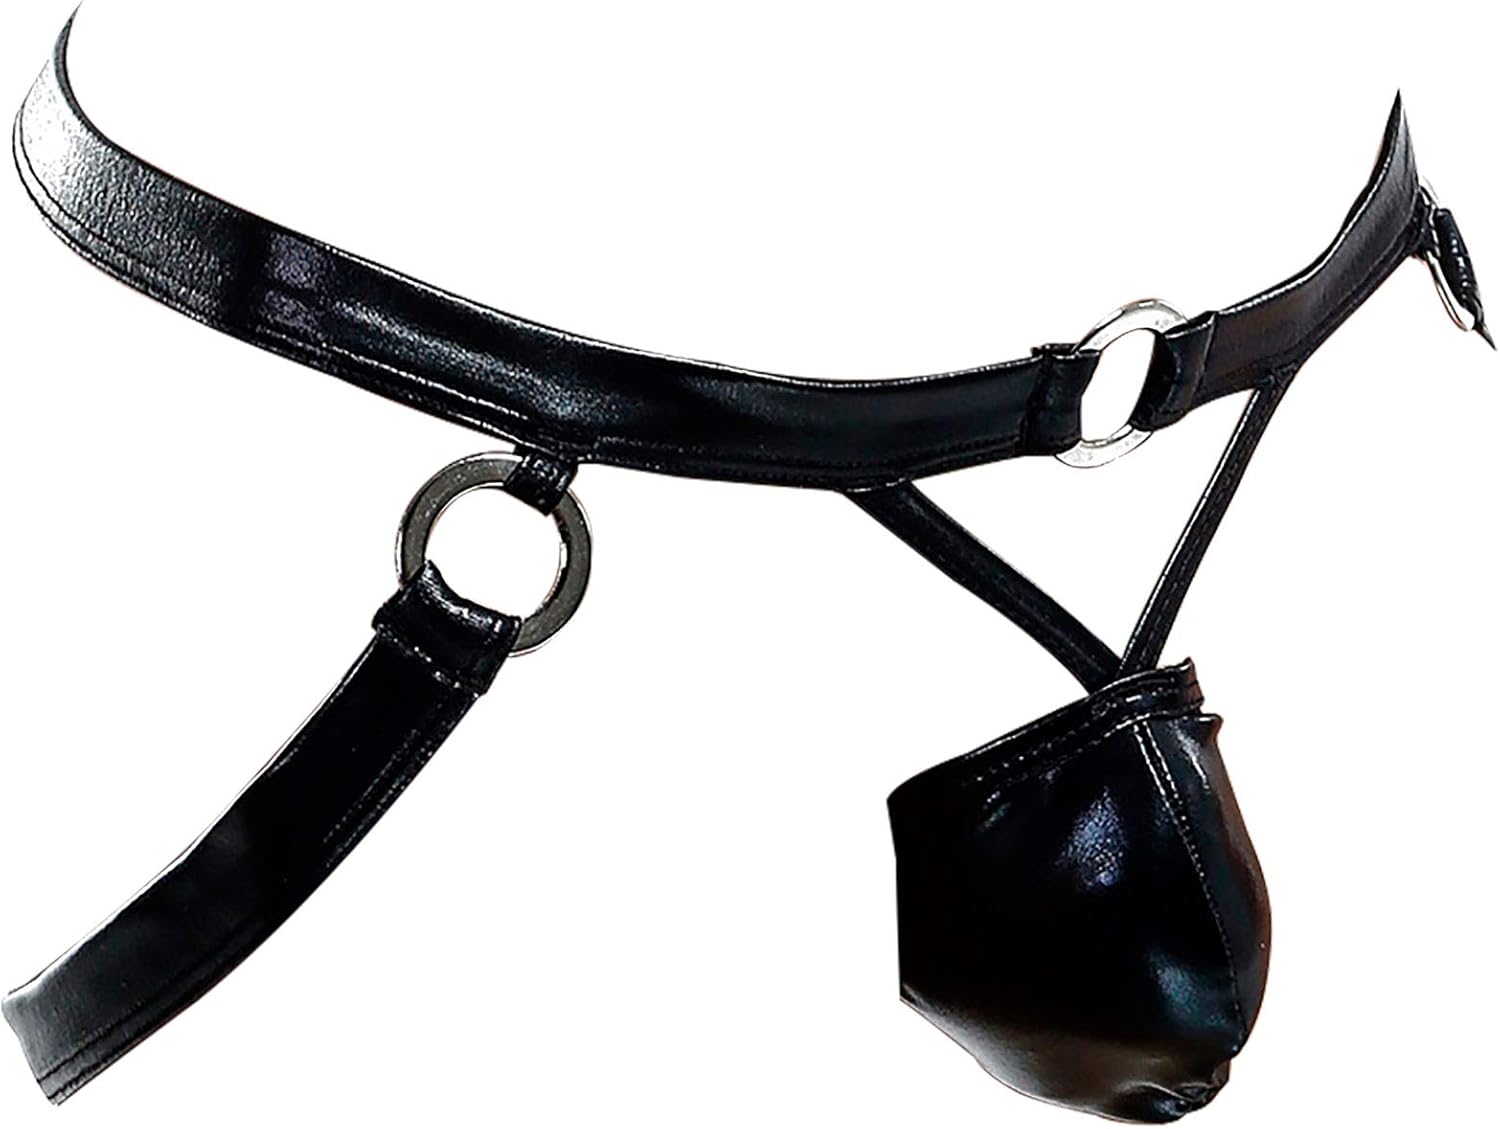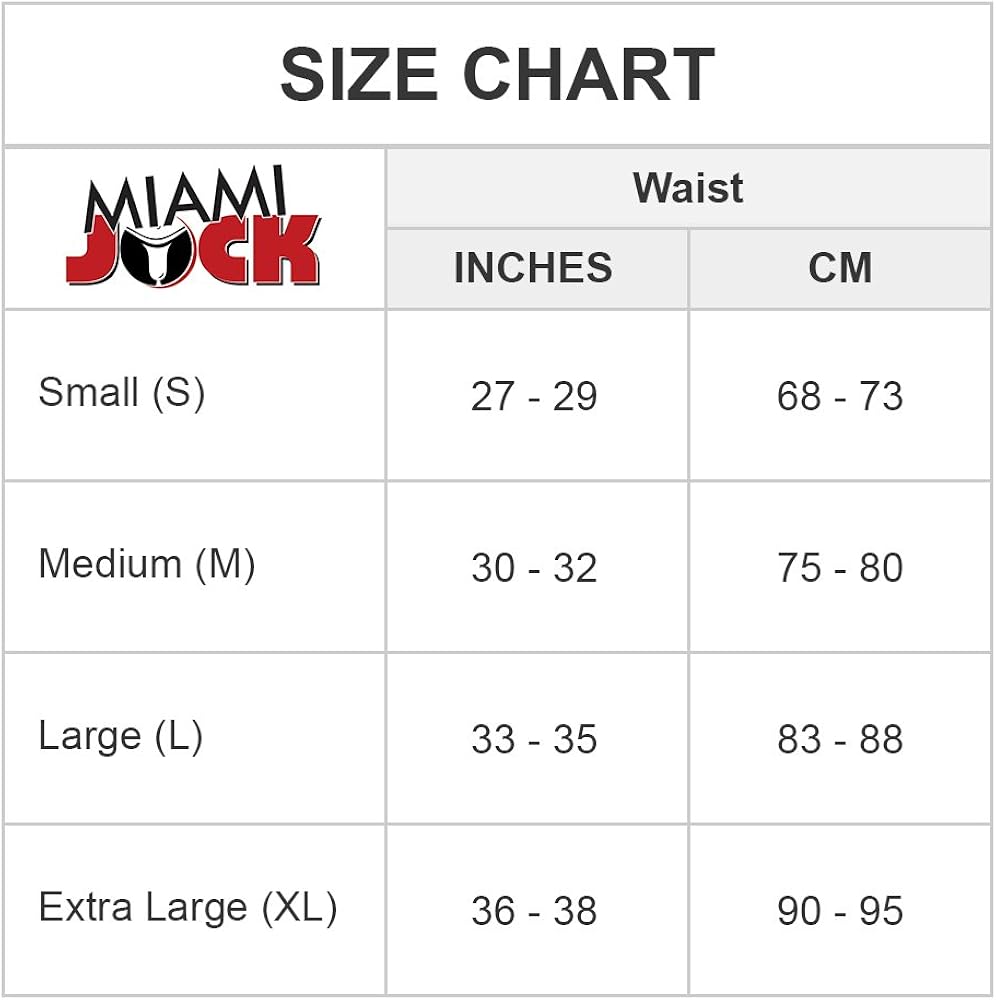
Sexy Mens Jockstraps Underpants Ring Leather Micro Pouch G-Strings Hot Underwear
Category: AMAZON FASHION
This is the variants of mens jockstraps which can be used for flaunting purposes. It provides a covering to your manhood while leaving all the area exposed. For men who put a lot of efforts in getting their sexy physique, miami jockstraps are the perfect match for you. It is best suited for seducing your partner and give sex appeal. The presence of straps makes the constuction an exotic one. Brand : Miami Jock Brand : Miami Jock Category: Mens Jockstrap Underwear Category: Mens Jockstrap Underwear Size: Refer to the size chart Size: Refer to the size chart Fabric composition: 78%Poly22%Spandex Fabric composition: 78%Poly22%Spandex
Features: 100% Leather | Machine Wash | The sissy men's jockstrap underwear is fashionable, sensual, erotic, and feminine in appearance. This panties is made up of 78% Polyamide and 22% Spandex, making them extremely pleasant for your underwear. The midnight mood for self-pleasure or action with your spouse is set by a pair of lingerie jockstraps. | The back of the gay jockstrap looks and feels beautiful, hot, comfy, breathable, and enticing. To show off your intimate jewel, the front has a soft, smooth, shiny, solid-color design. On the waistband, there is a round holder for the perfect body-hugging fit. | The stretchy elastic waistband is double stitched to keep it in place low on your waist. The delicate stitching on the jockstrap panties is very gorgeous. | The provocative jockstrap underwear is ideal for brightening up your ordinary days. These are ideal for self-pleasure, wedding nights, Valentine's Day, romantic nights, and any other special occasion. | Machine wash with cold water. Do not bleach. Hang to dry. No Iron. No Tumble dry. Available in Small (27”-29”), Medium(30”-32”), Large(33”-35”), and Extra Large(36”-38”). Also, please refer to the product size chart image.